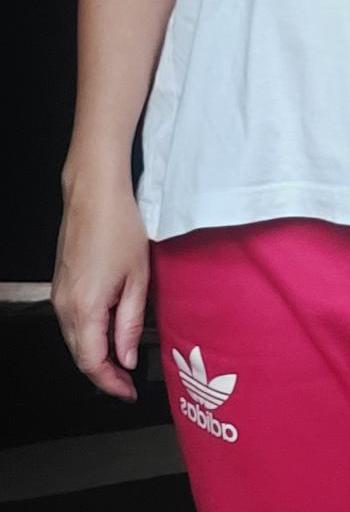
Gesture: no_gesture